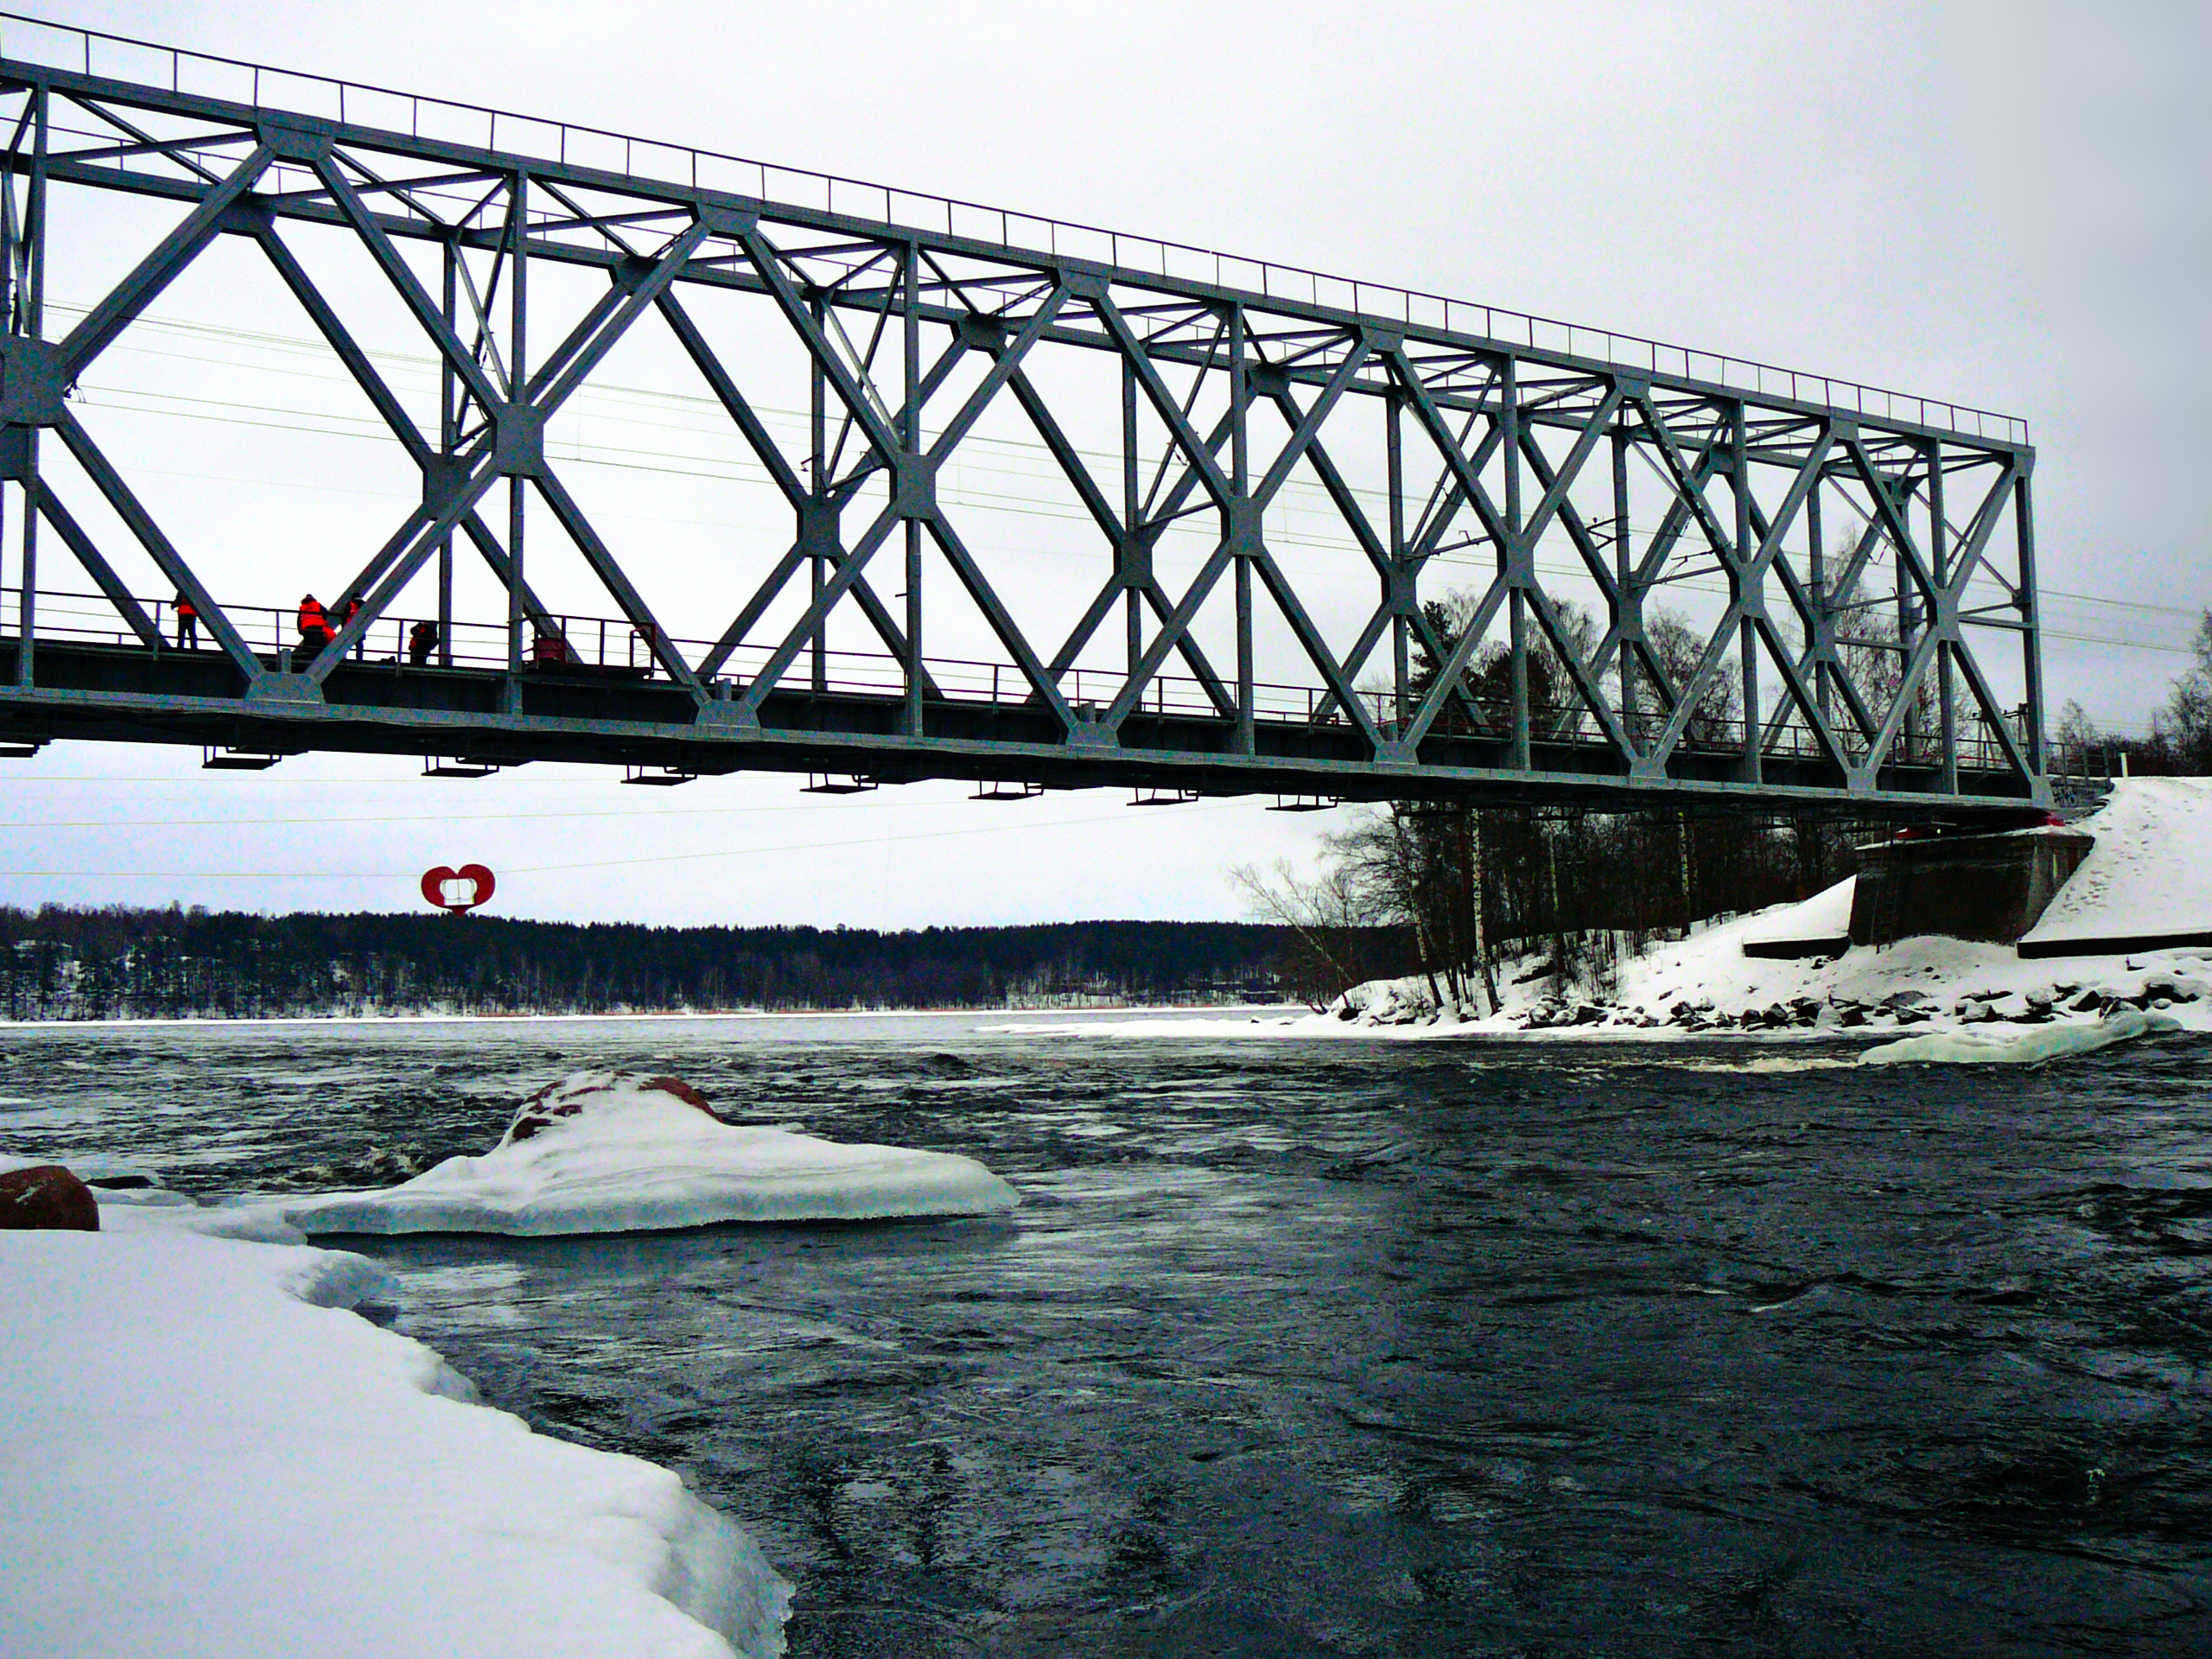
images, water, sky, snow, body of water, girder bridge, bridge, truss bridge, lake, freezing, fluvial landforms of streams, beam bridge, box girder bridge, arch bridge, suspension bridge, cantilever bridge, winter, nonbuilding structure, concrete bridge, horizon, metal, channel, fixed link, polar ice cap, melting, tied arch bridge, bailey bridge, ocean, Plate girder bridge, reservoir, steel, swing bridge, river, ice cap, transport